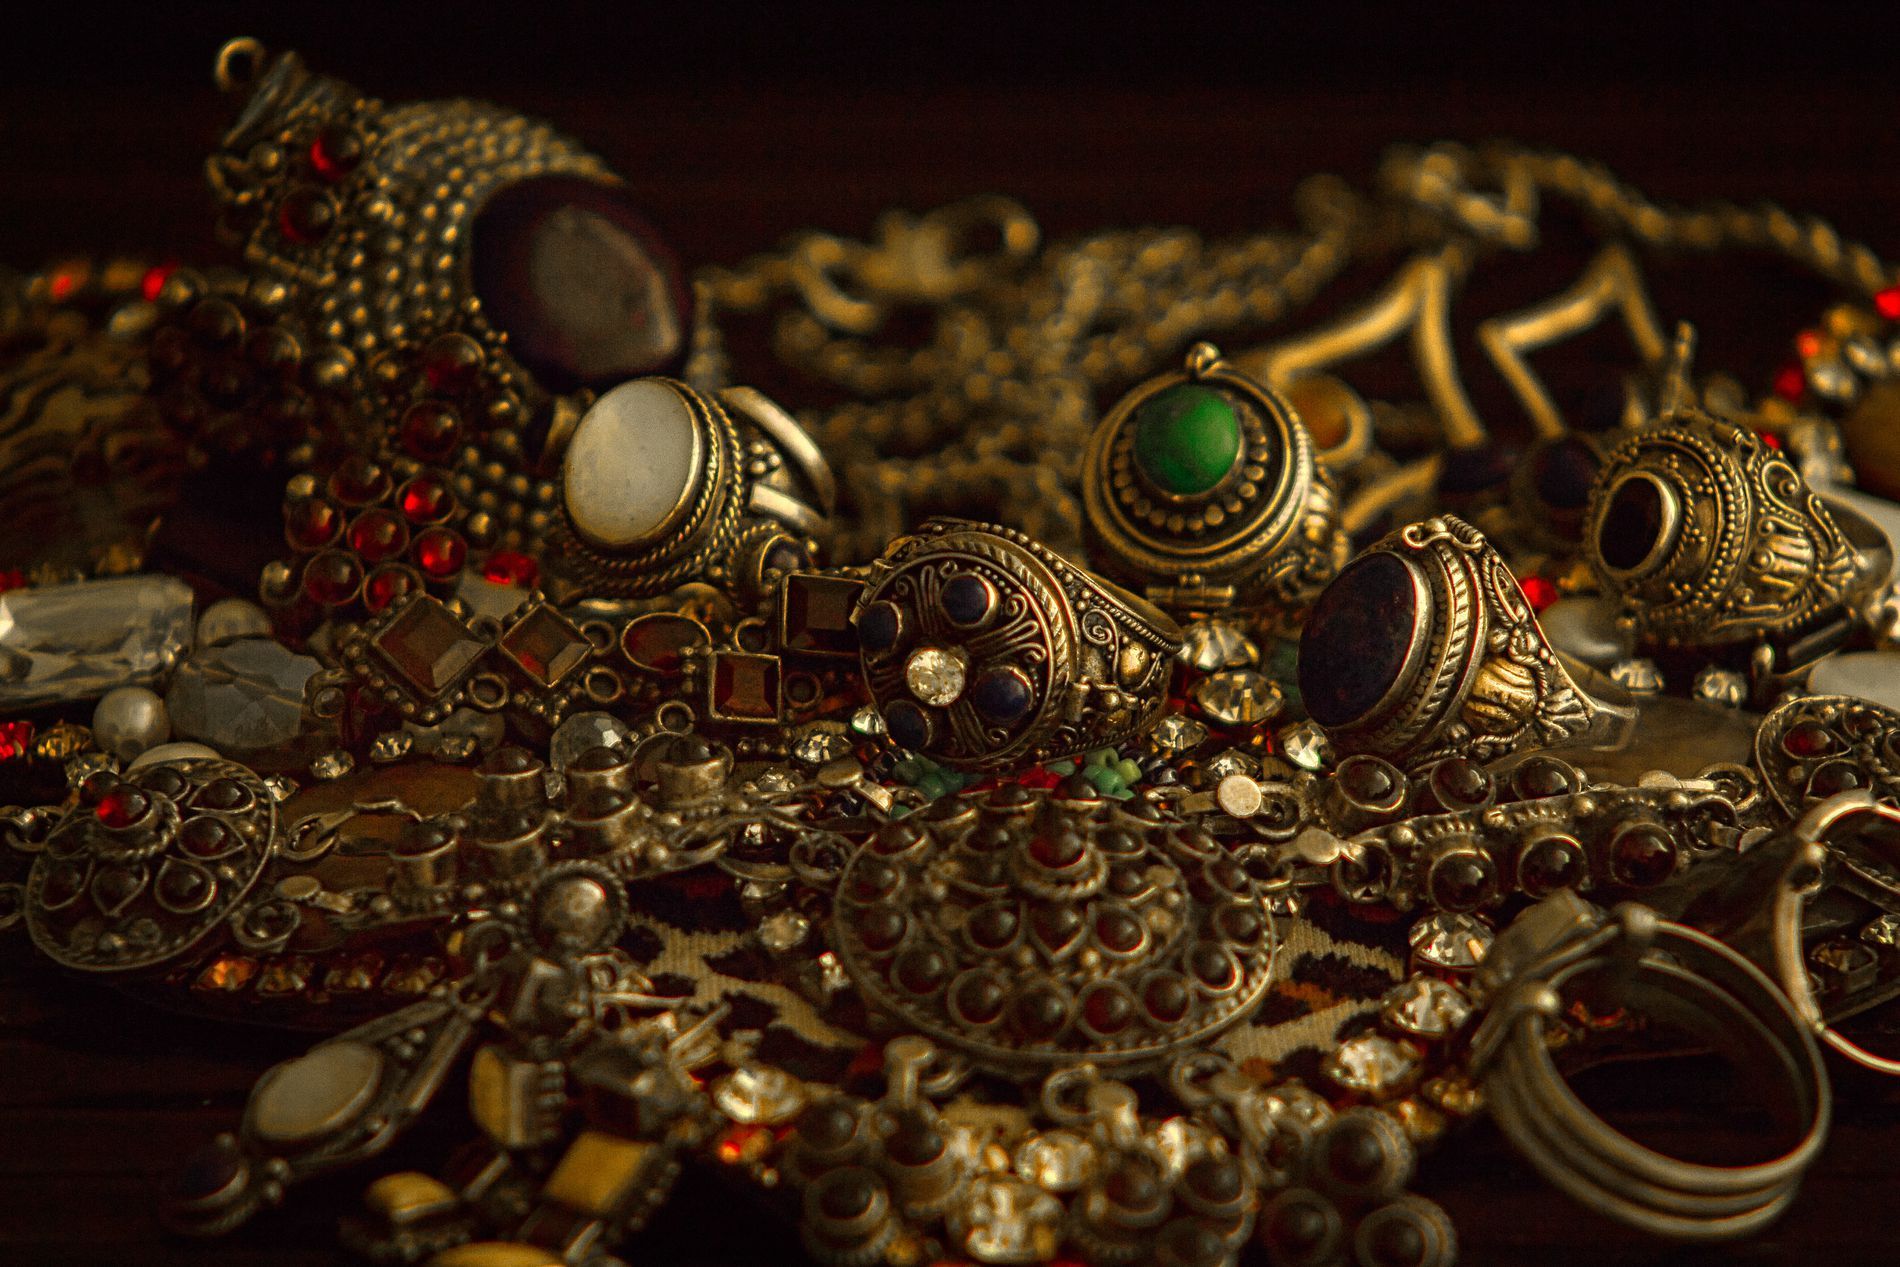
Treasures of the Past
A collection of vintage jewelry and ornate rings encrusted with gemstones arranged neatly on a dark surface giving a classic and luxurious mood
extreme close up angle warm and mysterious atmosphere copper and gold tones classic photographic style with dim lighting to enhance detail
Labels: Accessories, Treasure, Jewelry, Ornament, Necklace, Gemstone, Locket, Pendant, Gold, Earring, Bronze, Black background
Camera: Canon Canon EOS 700D
Lens: Canon EF 75-300mm f/4-5.6, Canon EF 75-300mm f/4-5.6
Aperture: F5
Exposure: 30 sec
ISO: 100
Focal length: 210.0 mm